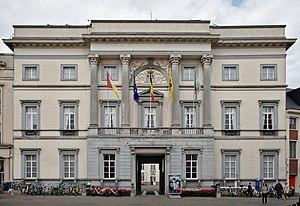
L'hôtel de ville d'Alost est un édifice de style néo-classique situé sur la Grand-Place de la ville belge d'Alost dans la province de Flandre-Orientale.
Louis Joseph Adrien Roelandt, né à Nieuport le 3 janvier 1786 et mort à Gand le 5 avril 1864, est un architecte belge qui joua un rôle important dans la diffusion des styles néoclassique et « éclectique ». En tant qu’architecte officiel de la municipalité de Gand, rôle qu’il assuma pendant près de 30 ans à partir de 1818, il détermina grandement non seulement l’aspect de l’architecture publique, mais concourut aussi, par toute une série de réalisations plus réduites, à modeler l’aspect général de cette ville au XIXᵉ siècle. Il fut aussi à l’origine d’une multitude de bâtiments ailleurs en Belgique.